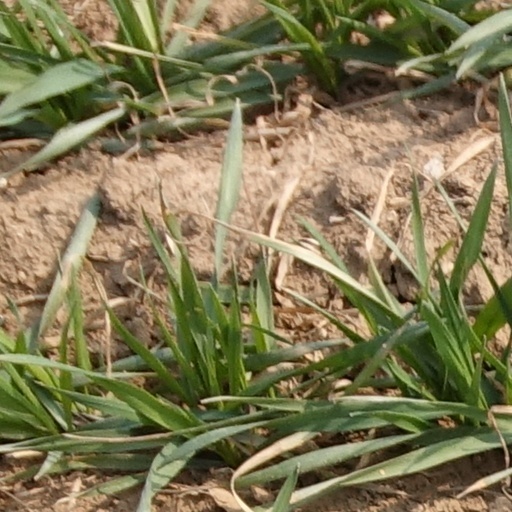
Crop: wheat